Auribail

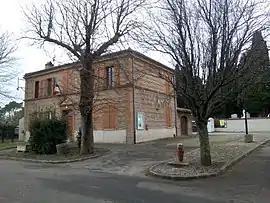
The town hall in Auribail

Auribail is a commune in the Haute-Garonne department in southwestern France.